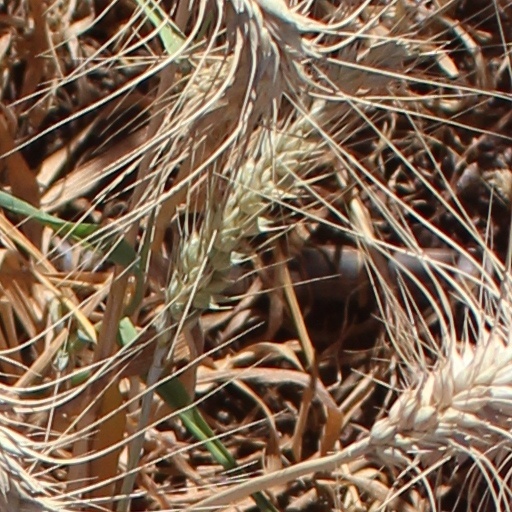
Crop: wheat